Wesley (footballer, born November 1996)

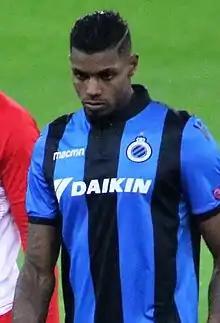
Wesley with Club Brugge in 2019

Wesley Moraes Ferreira da Silva (born 24 November 1996), known as Wesley or Wesley Moraes, is a Brazilian professional footballer who plays as a centre forward for Chinese Super League club Shenzhen Peng City.